Darklands (video game)

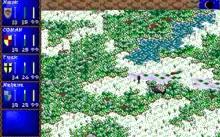
Travel screen during winter. The game features changing seasons.

The setting for "Darklands" is medieval Europe. All of the cities that one's party may visit in the game are real places that existed in the Holy Roman Empire of the 15th century. Most are in modern-day Germany, but some are within the modern borders of other countries in Western and Central Europe, including Denmark, the Netherlands, Luxembourg, France, Switzerland, Austria, the Czech Republic and Poland. The cities are referred to in the game by their Old German names, some of which are now exonyms; the new local names are given in parentheses.